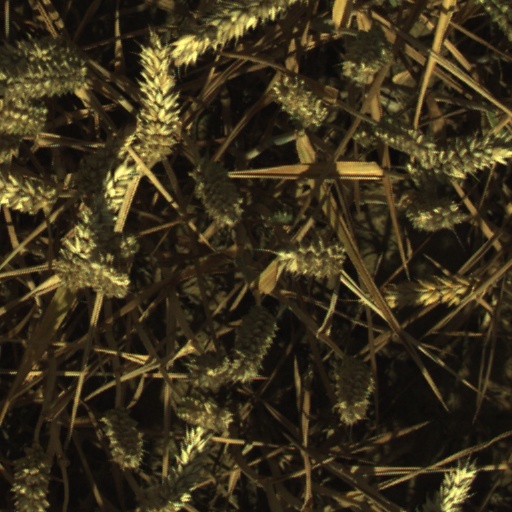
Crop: wheat